Hörður Björgvin Magnússon

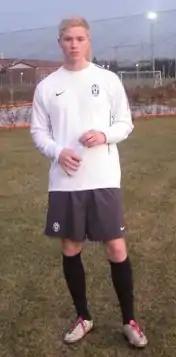
Hörður with Juventus in 2011

On 23 July 2011, Hörður officially transferred to Juventus where he was registered with the club's youth academy.